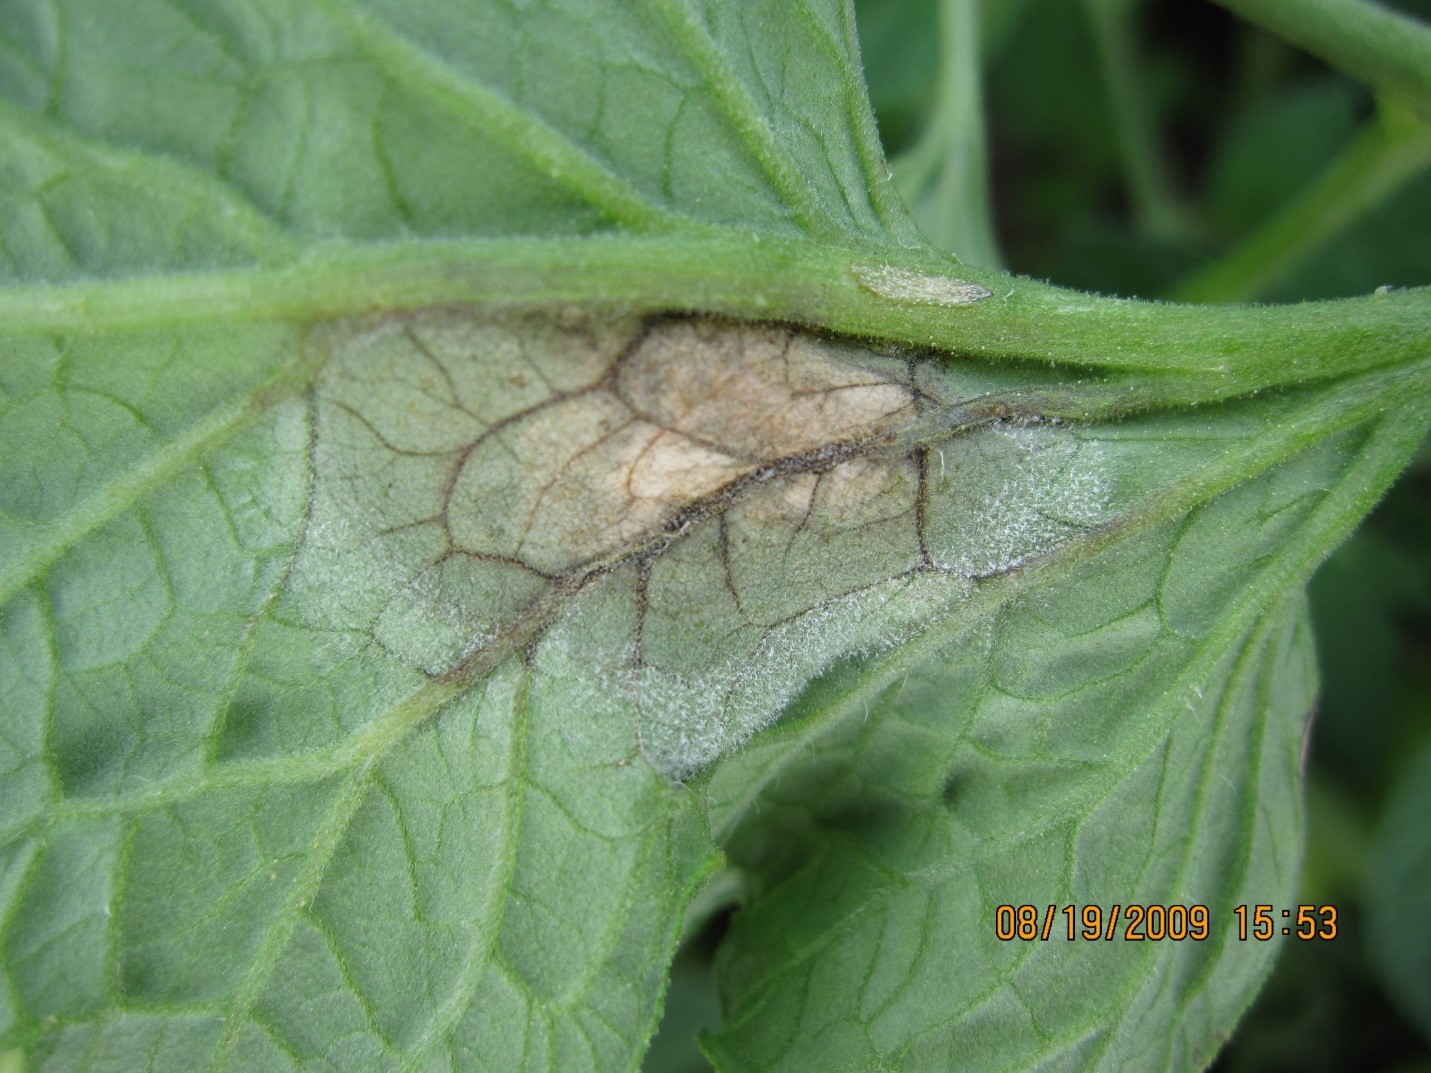
Labels: Tomato leaf late blight